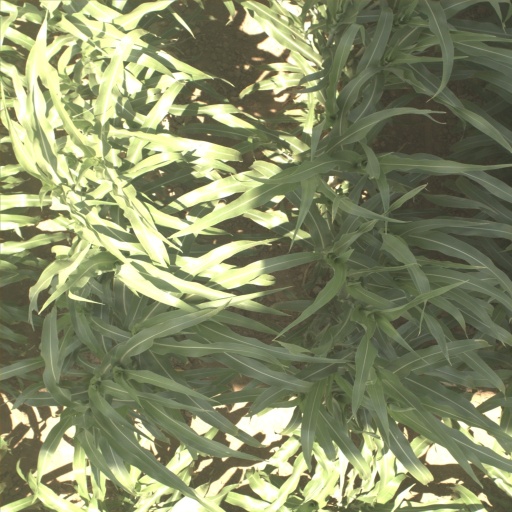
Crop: sorghum